William Joy

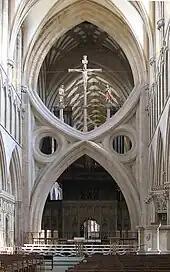
Wells Cathedral: Joy's scissor arches

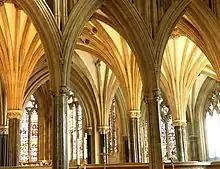
Wells Cathedral retrochoir

William Joy was a colleague of the master mason Thomas Witney, and took over his work at Wells Cathedral in 1329. Joy extended the choir and retrochoir and designed the choir vault. Joy built the scissor arches to prevent the central tower from collapse when cracks appeared in the tower after its height was extended in the 14th century.